Mudskipper

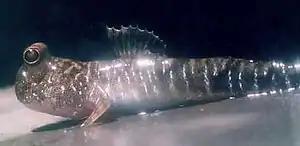
"Periophthalmus gracilis" (from Malaysia to northern Australia)

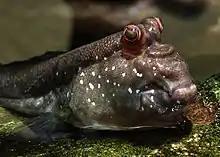
"Periophthalmus barbarus" (from western Africa)

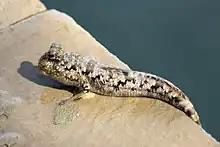
Barred mudskipper ("Periophthalmus argentilineatus")

Compared with fully aquatic gobies, these specialised fish present a range of anatomical and ethological adaptations that allow them to move effectively on land as well as in the water.